Zablon Simintov

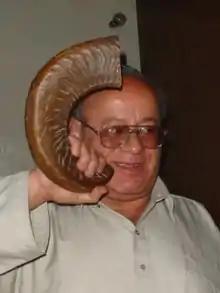
Simintov holding a Shofar in March 2005

Zablon Simintov or Zebulon Simentov (born 1959) is an Afghan-born Israeli former carpet trader and restaurateur. Between 2005 and his evacuation to Israel in 2021, he was widely believed to be the only Jew still living in Afghanistan. He was also the caretaker of and lived in the Kabul synagogue, the only synagogue in the Afghan capital city Kabul. On 7 September 2021, shortly after the Taliban takeover, he left Afghanistan with the help of a private security company that had been organized by Israeli-American businessman Mordechai Kahana and American rabbi Moshe Margaretten from the Tzedek Association.